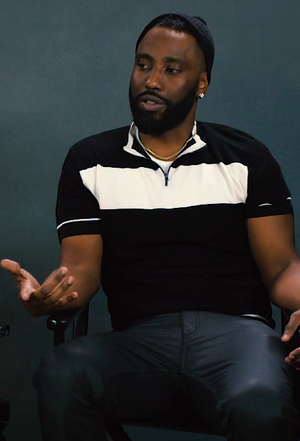
John David Washington, né le 28 juillet 1984, est un acteur américain, et accessoirement joueur de football américain.